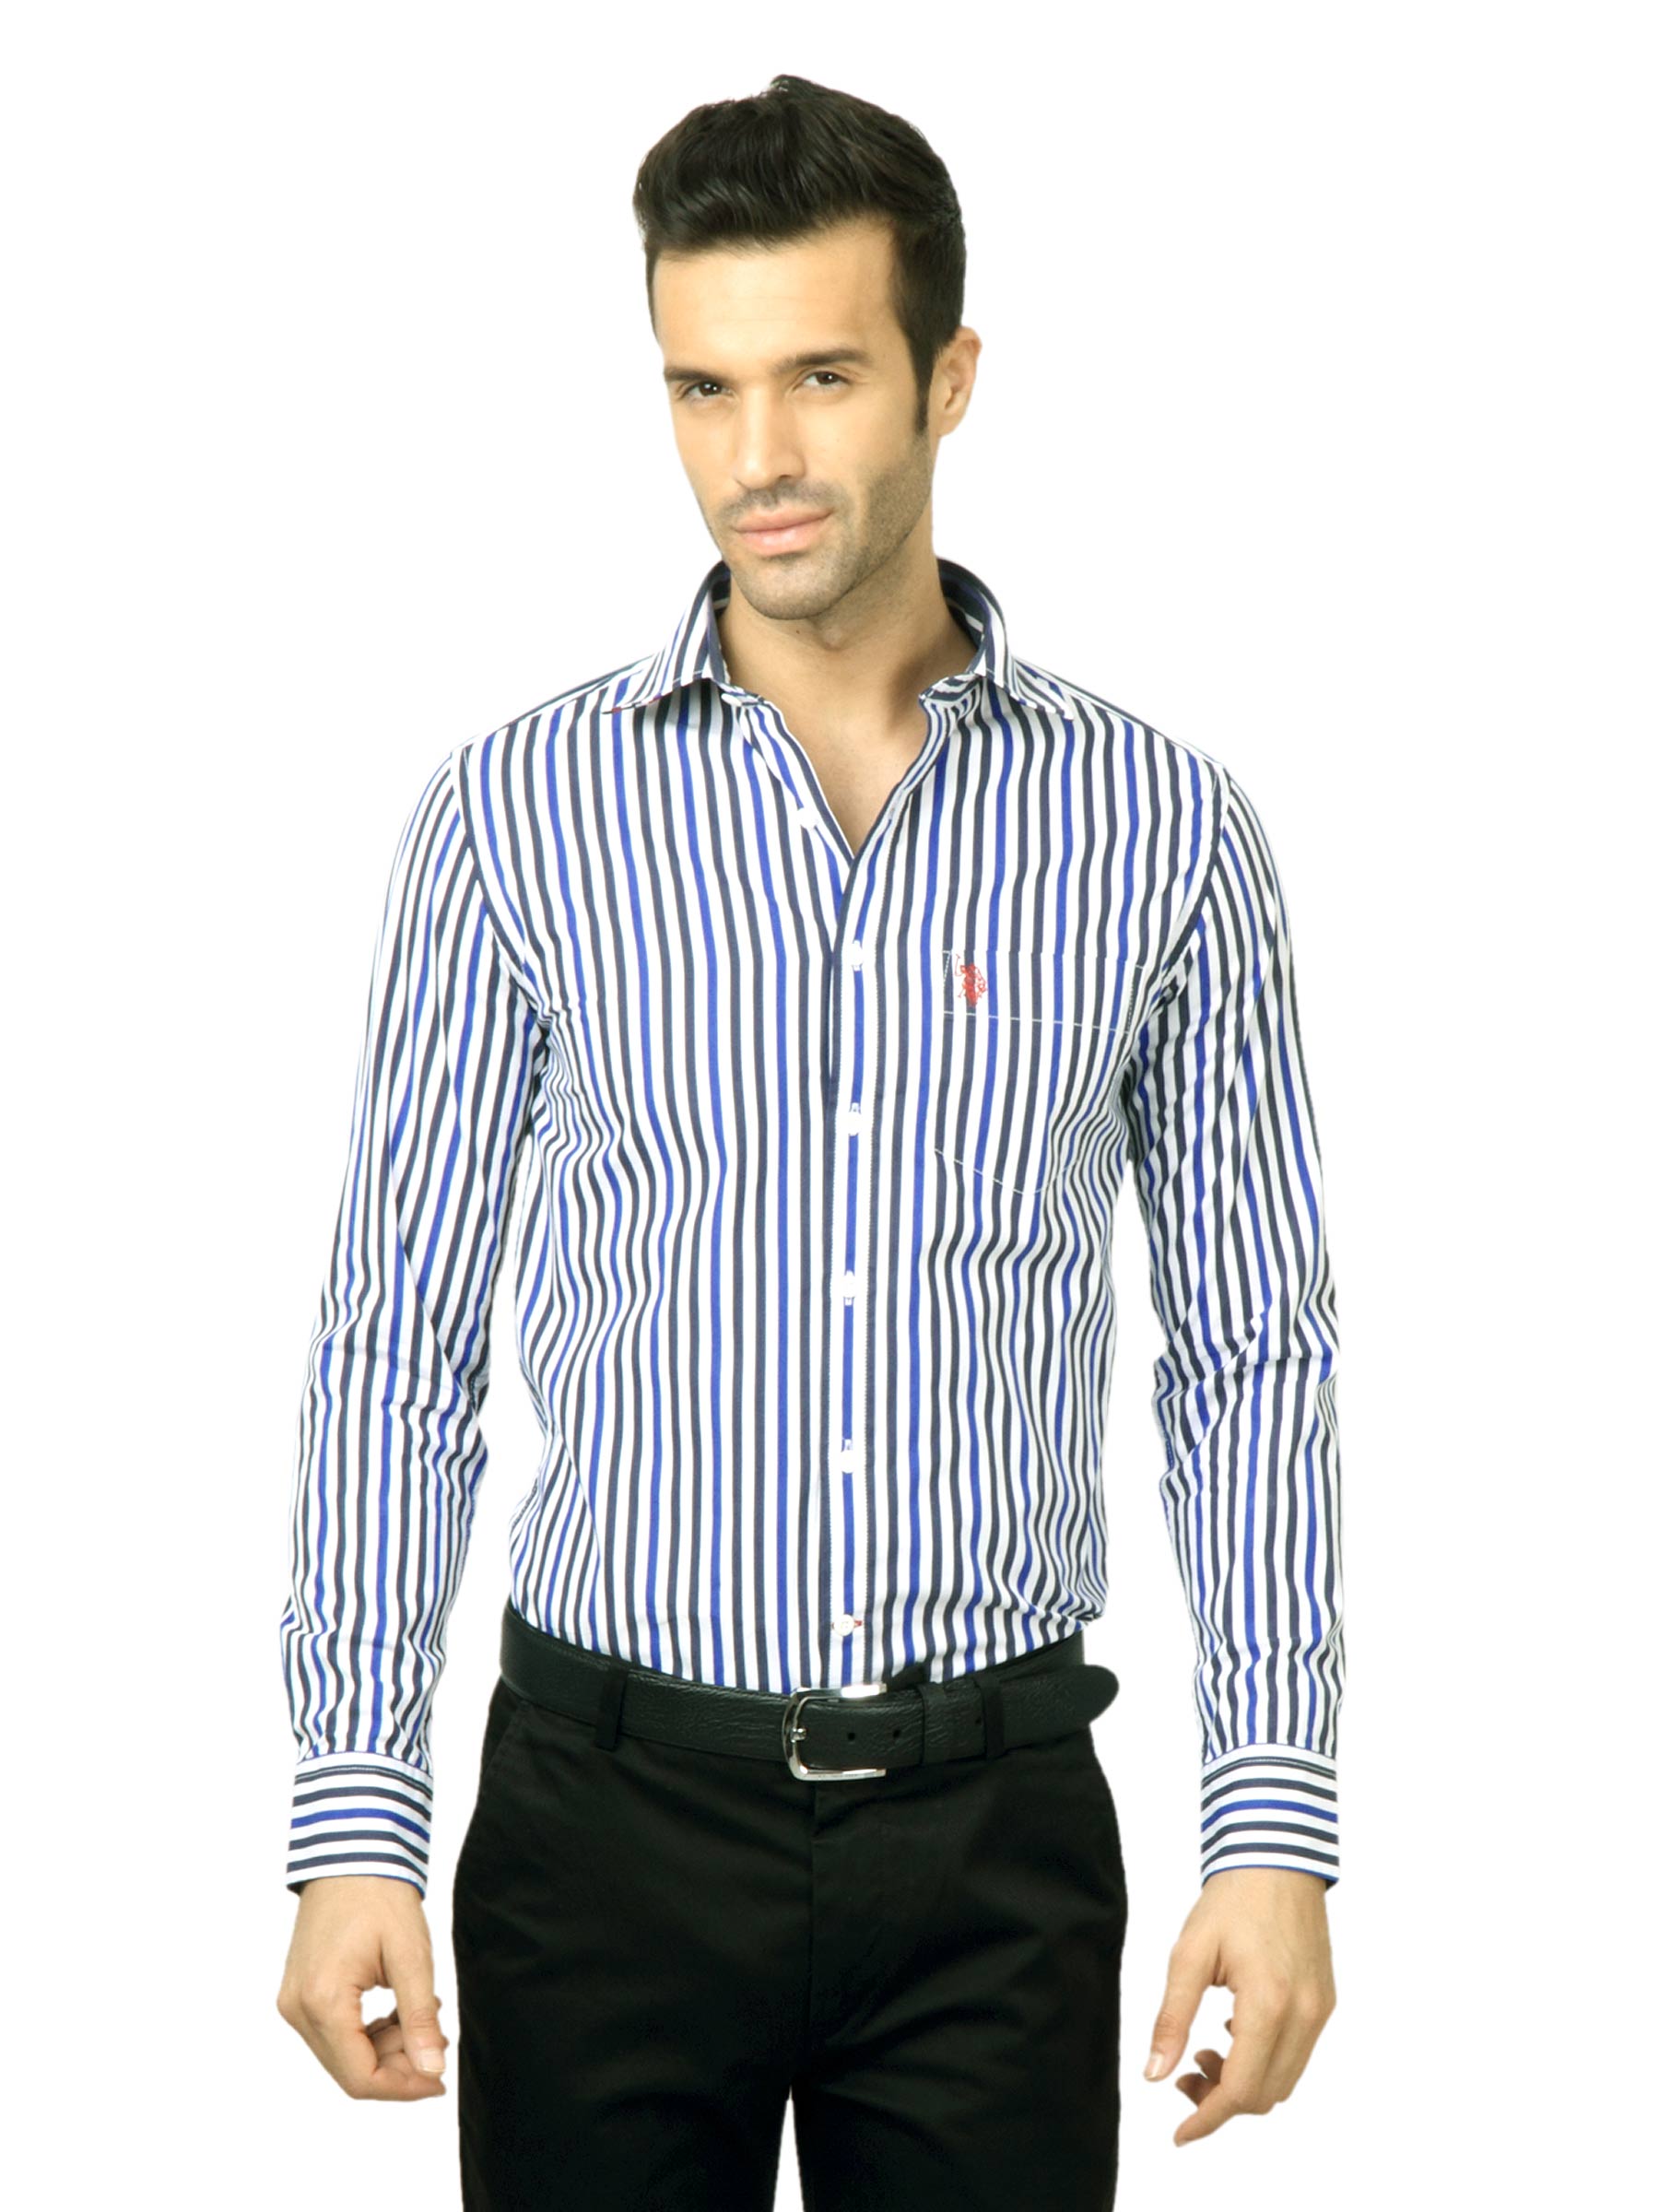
U.S. Polo Assn. Men Striped Blue Shirt
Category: Apparel / Topwear / Shirts
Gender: Men
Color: Blue
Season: Fall 2011
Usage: Casual